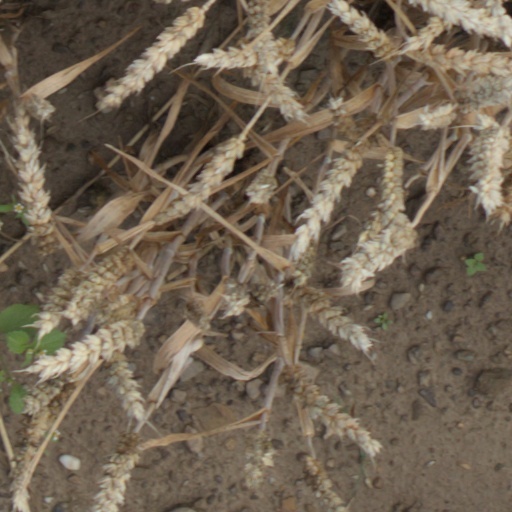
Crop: wheat